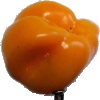
Label: yellow_pepper